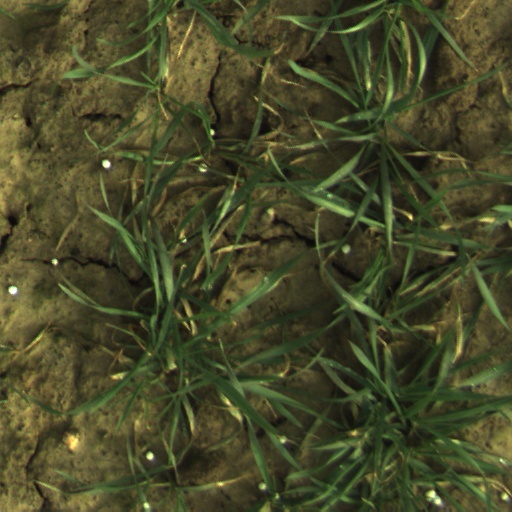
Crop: wheat